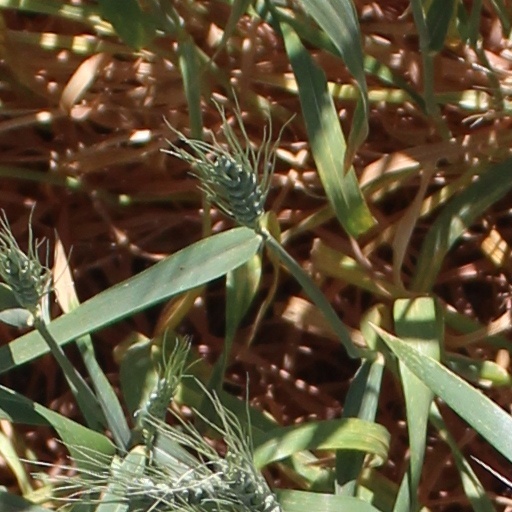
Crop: wheat